Notre Dame Fighting Irish football

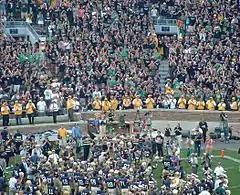
Team raising their helmets to the student section

Notre Dame Stadium is the home football stadium for the University of Notre Dame Fighting Irish football team. Located on the southeast part of the university's campus in Notre Dame, Indiana and with a seating capacity of 77,622, Notre Dame Stadium is one of the most renowned venues in college football. The "Sporting News" ranks Notre Dame Stadium as #2 on its list of "College Football Cathedrals". and the stadium experience evokes a more traditional feel. Notre Dame Stadium is used for football-related activities and for Commencement (since 2010). Notre Dame Stadium had no permanent lighting until the expansion project in 1997. NBC paid for the lighting as they have televised all Notre Dame home football games since 1991. On April 12, 2014, it was announced during the annual Blue-Gold Spring Game that a FieldTurf synthetic surface would replace the grass field after the 2014 Commencement Weekend. In November 2014 the University of Notre Dame embarked on a $400 million stadium expansion called the Crossroads Campus Project, which was completed in time for the 2017 season.